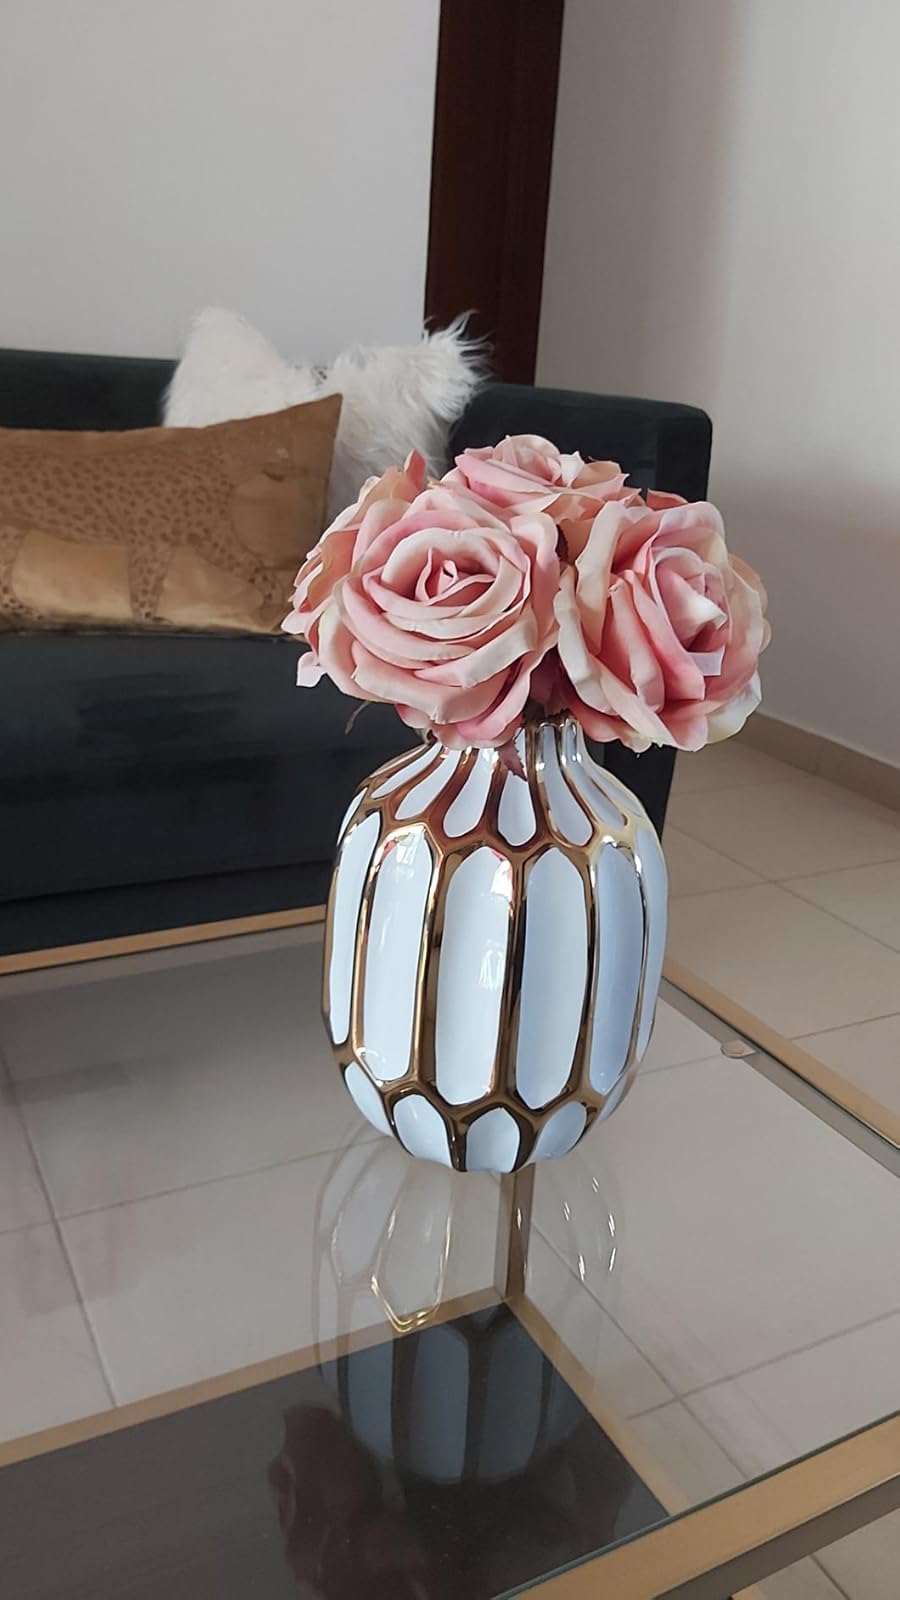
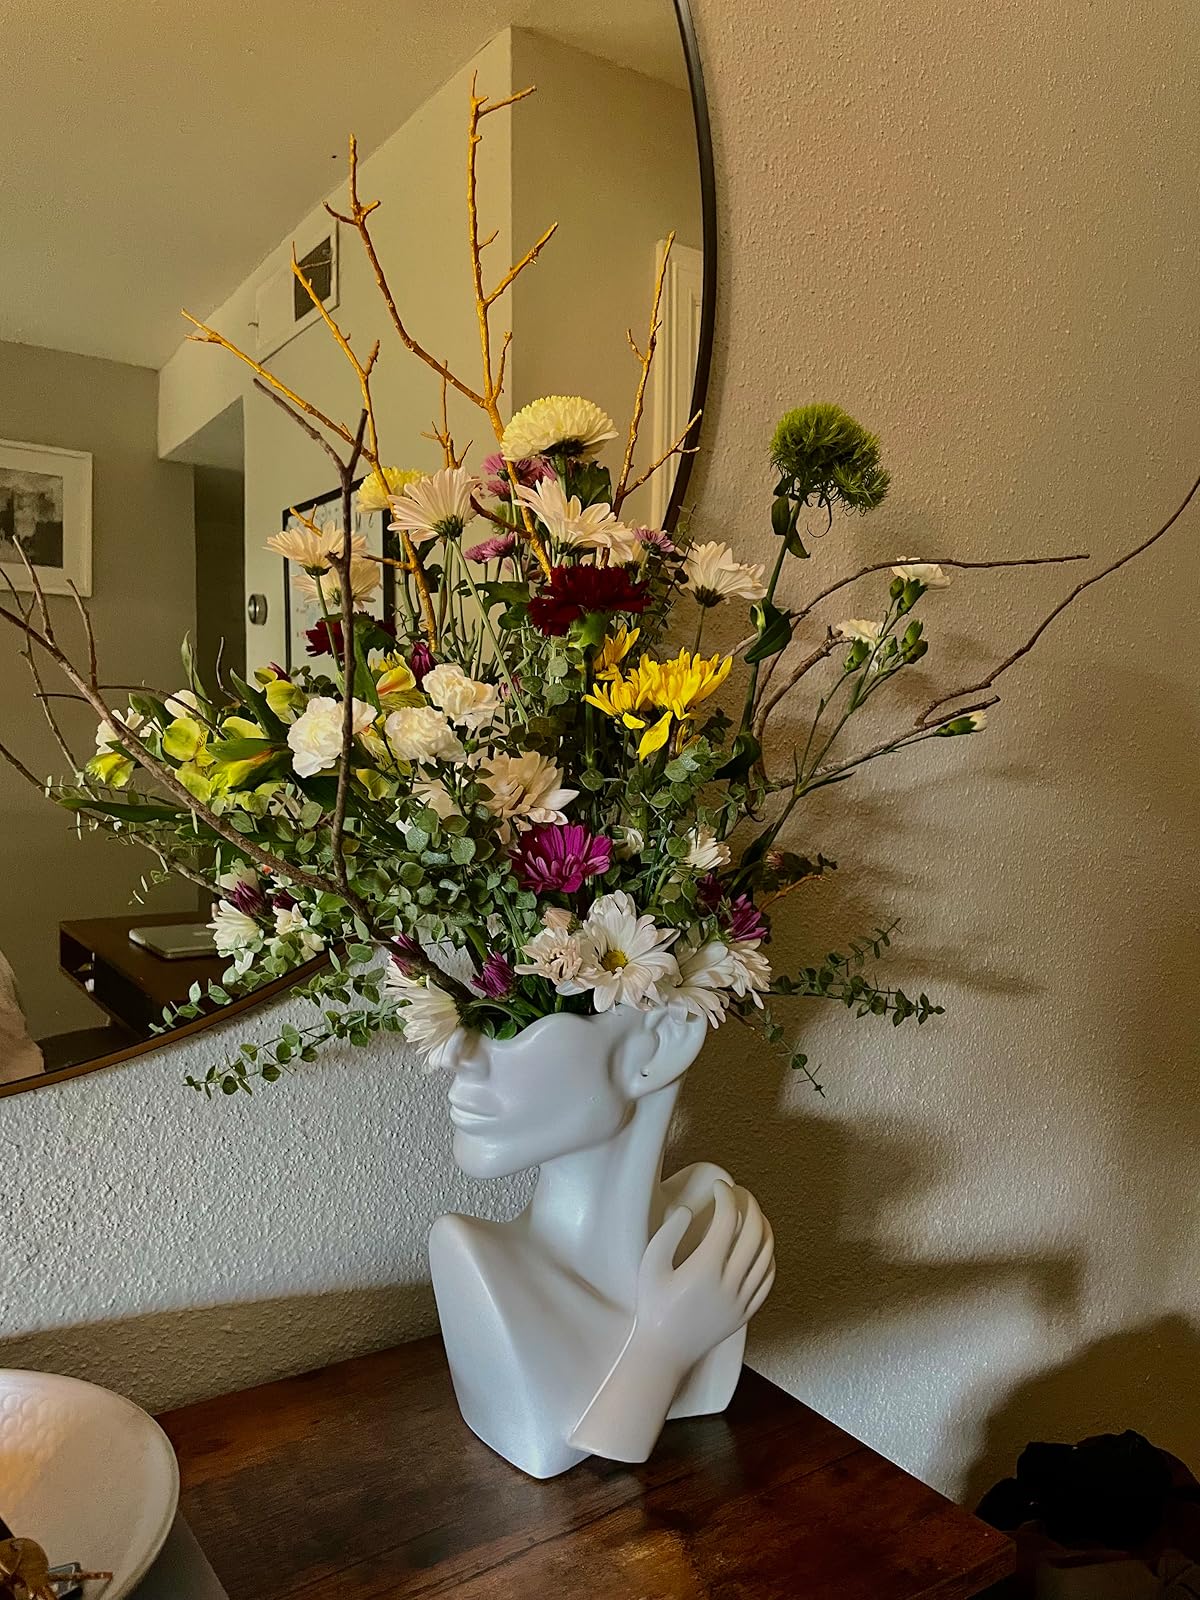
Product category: vase
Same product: no